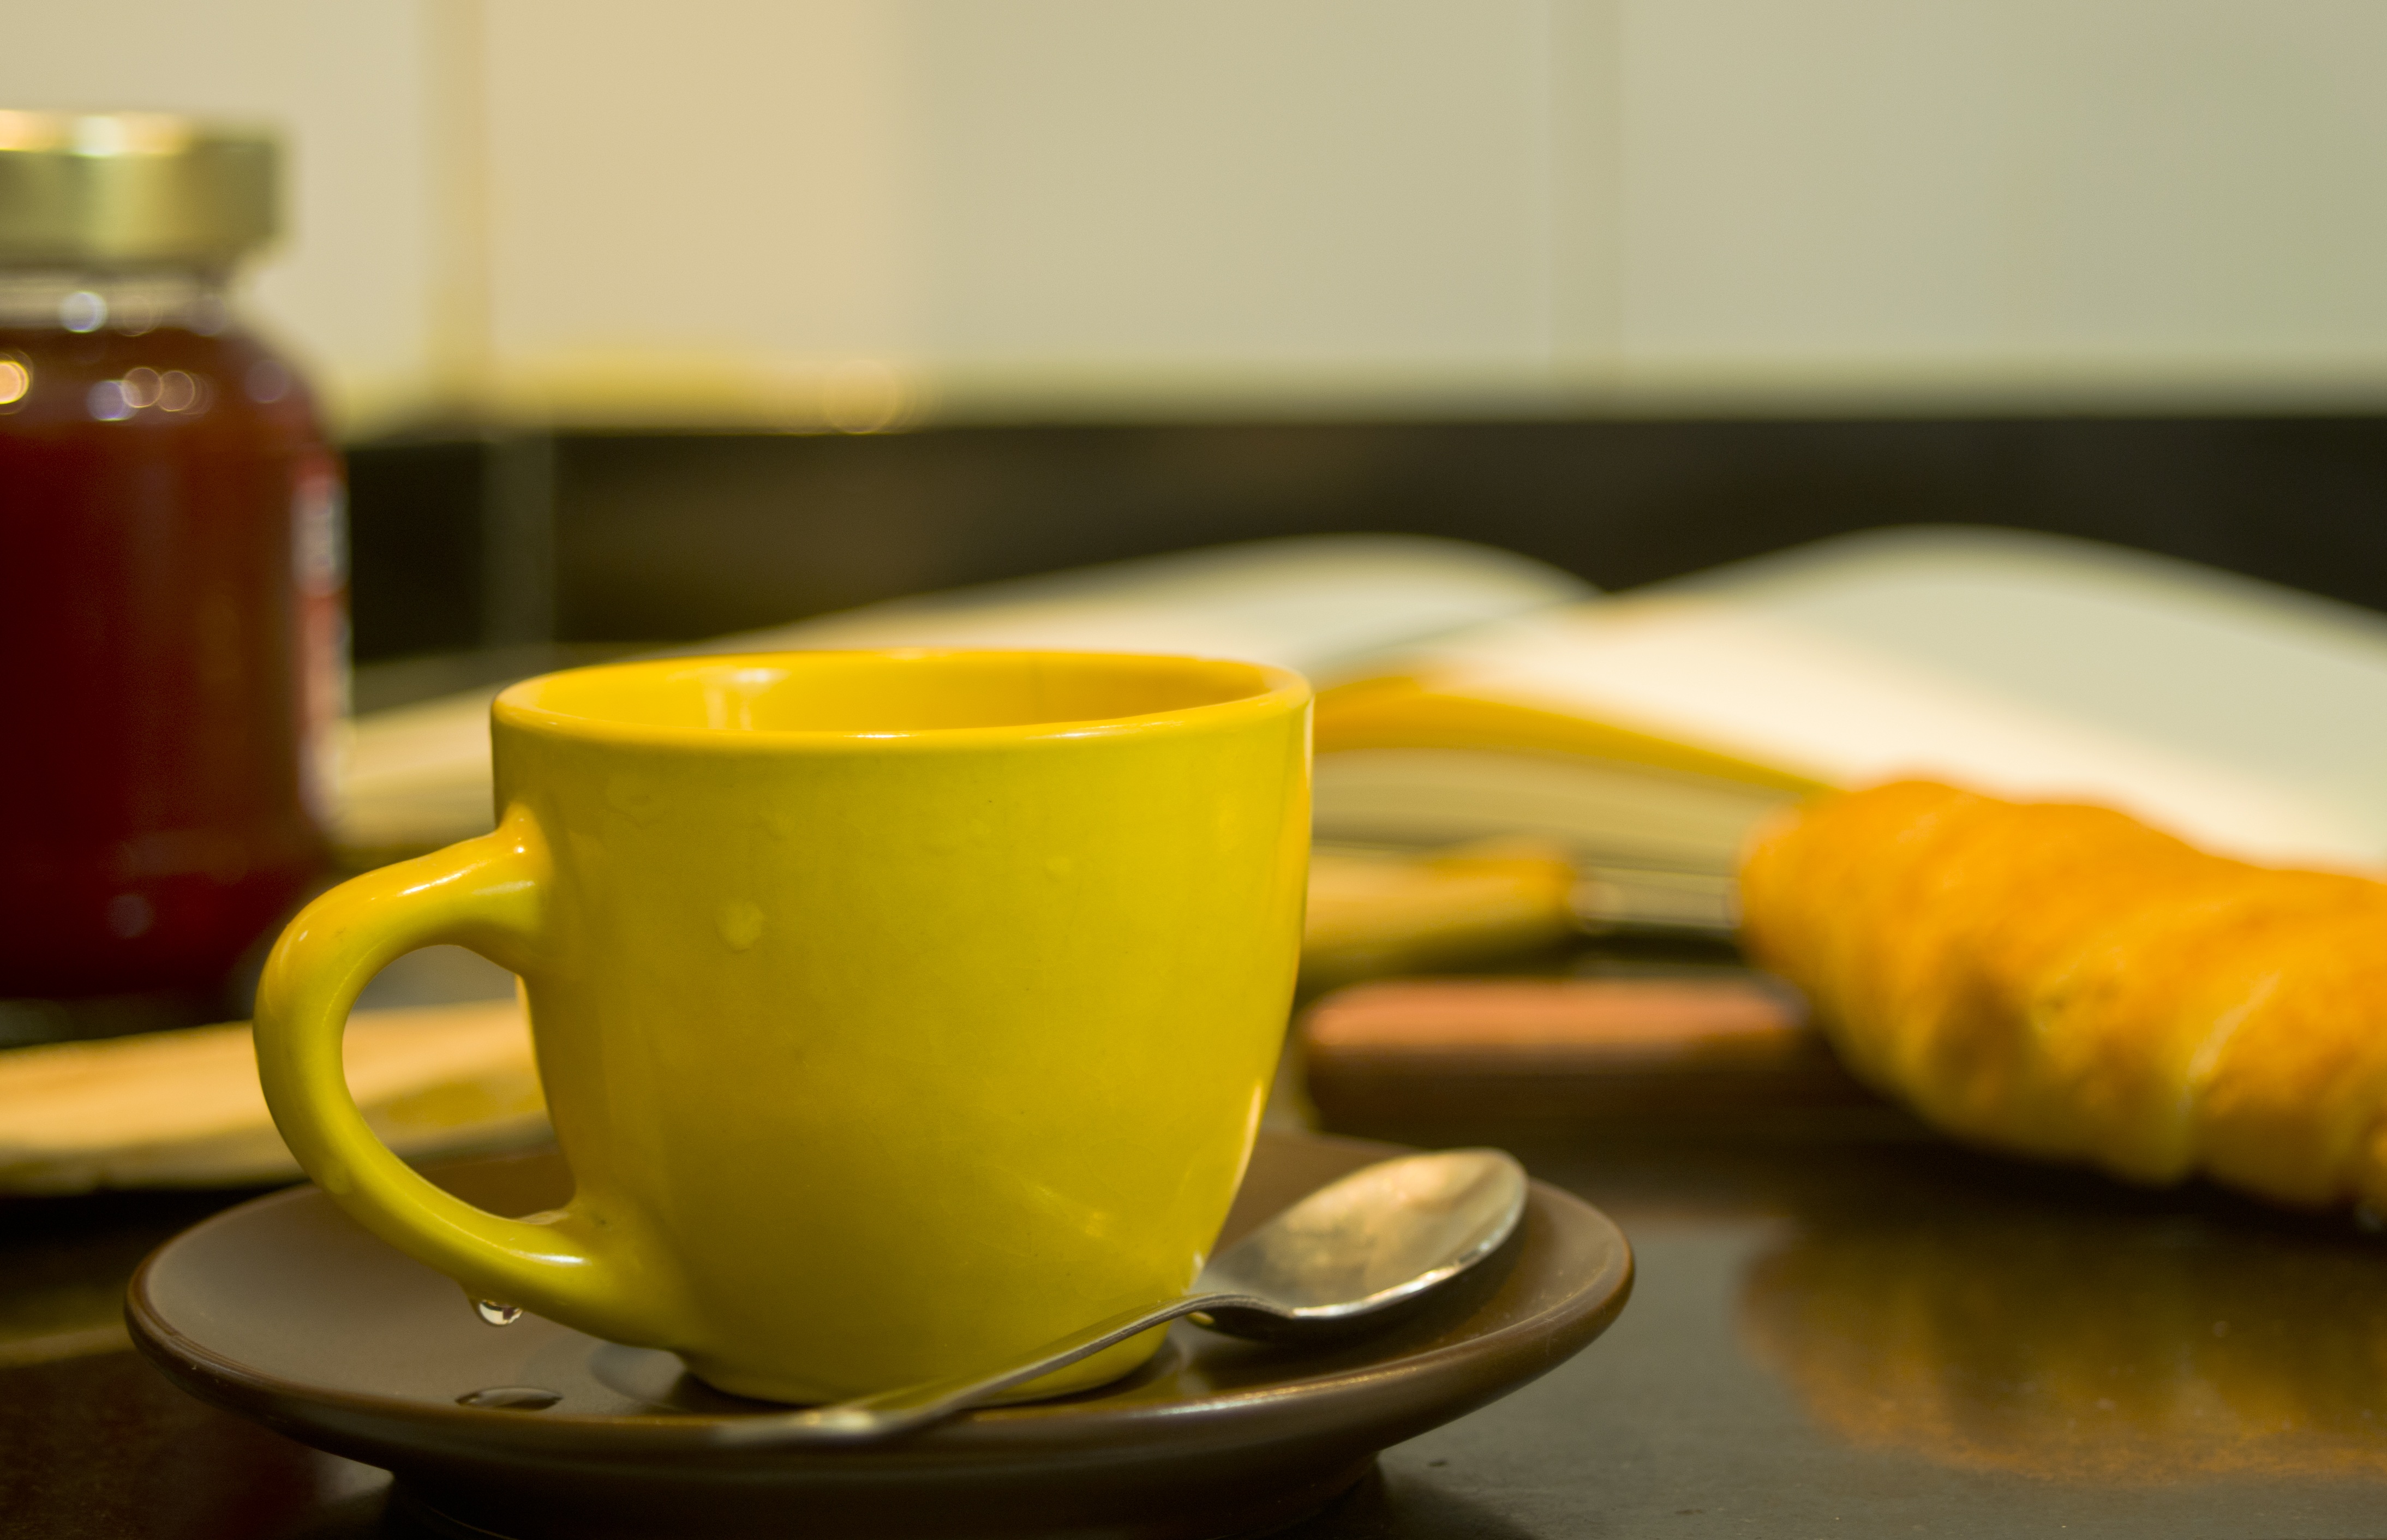
coffee, fruit, tea, cup, meal, food, produce, drink, yellow, breakfast, healthy, healthy food, bless you, mornings